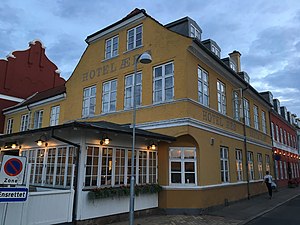
Svendborg / Erhverv / Turisme
Hotel Ærø
Hotel Ærø ud til havnen i Svendborg
Svendborg er en dansk havne- og søfartsby på det sydlige Fyn. Med 27.068 indbyggere er det Fyns næststørste by efter Odense. Svendborg er hovedby i Svendborg Kommune og hører til Region Syddanmark. Svendborg er en gammel købstad og har selv i moderne tid bevaret sin ældre bykerne med smalle gader, torve og gårdmiljøer. Byen blev grundlagt i 1200-tallet og fejrede i 2003 sin 750-års fødselsdag.